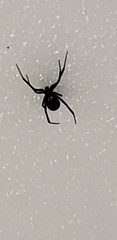
Species: Lactrodectus_hesperus